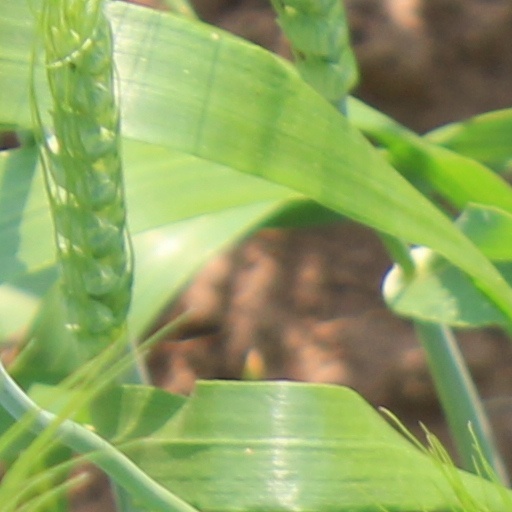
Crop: wheat